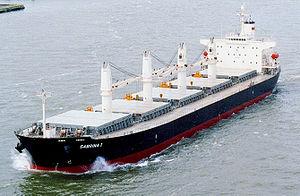
Un vraquier est un navire de charge destiné au transport de marchandises solides en vrac. Il peut s'agir de sable, de granulats, de céréales mais aussi de matériaux denses comme les minéraux. On trouve également l'orthographe alternative vracquier, moins utilisée.